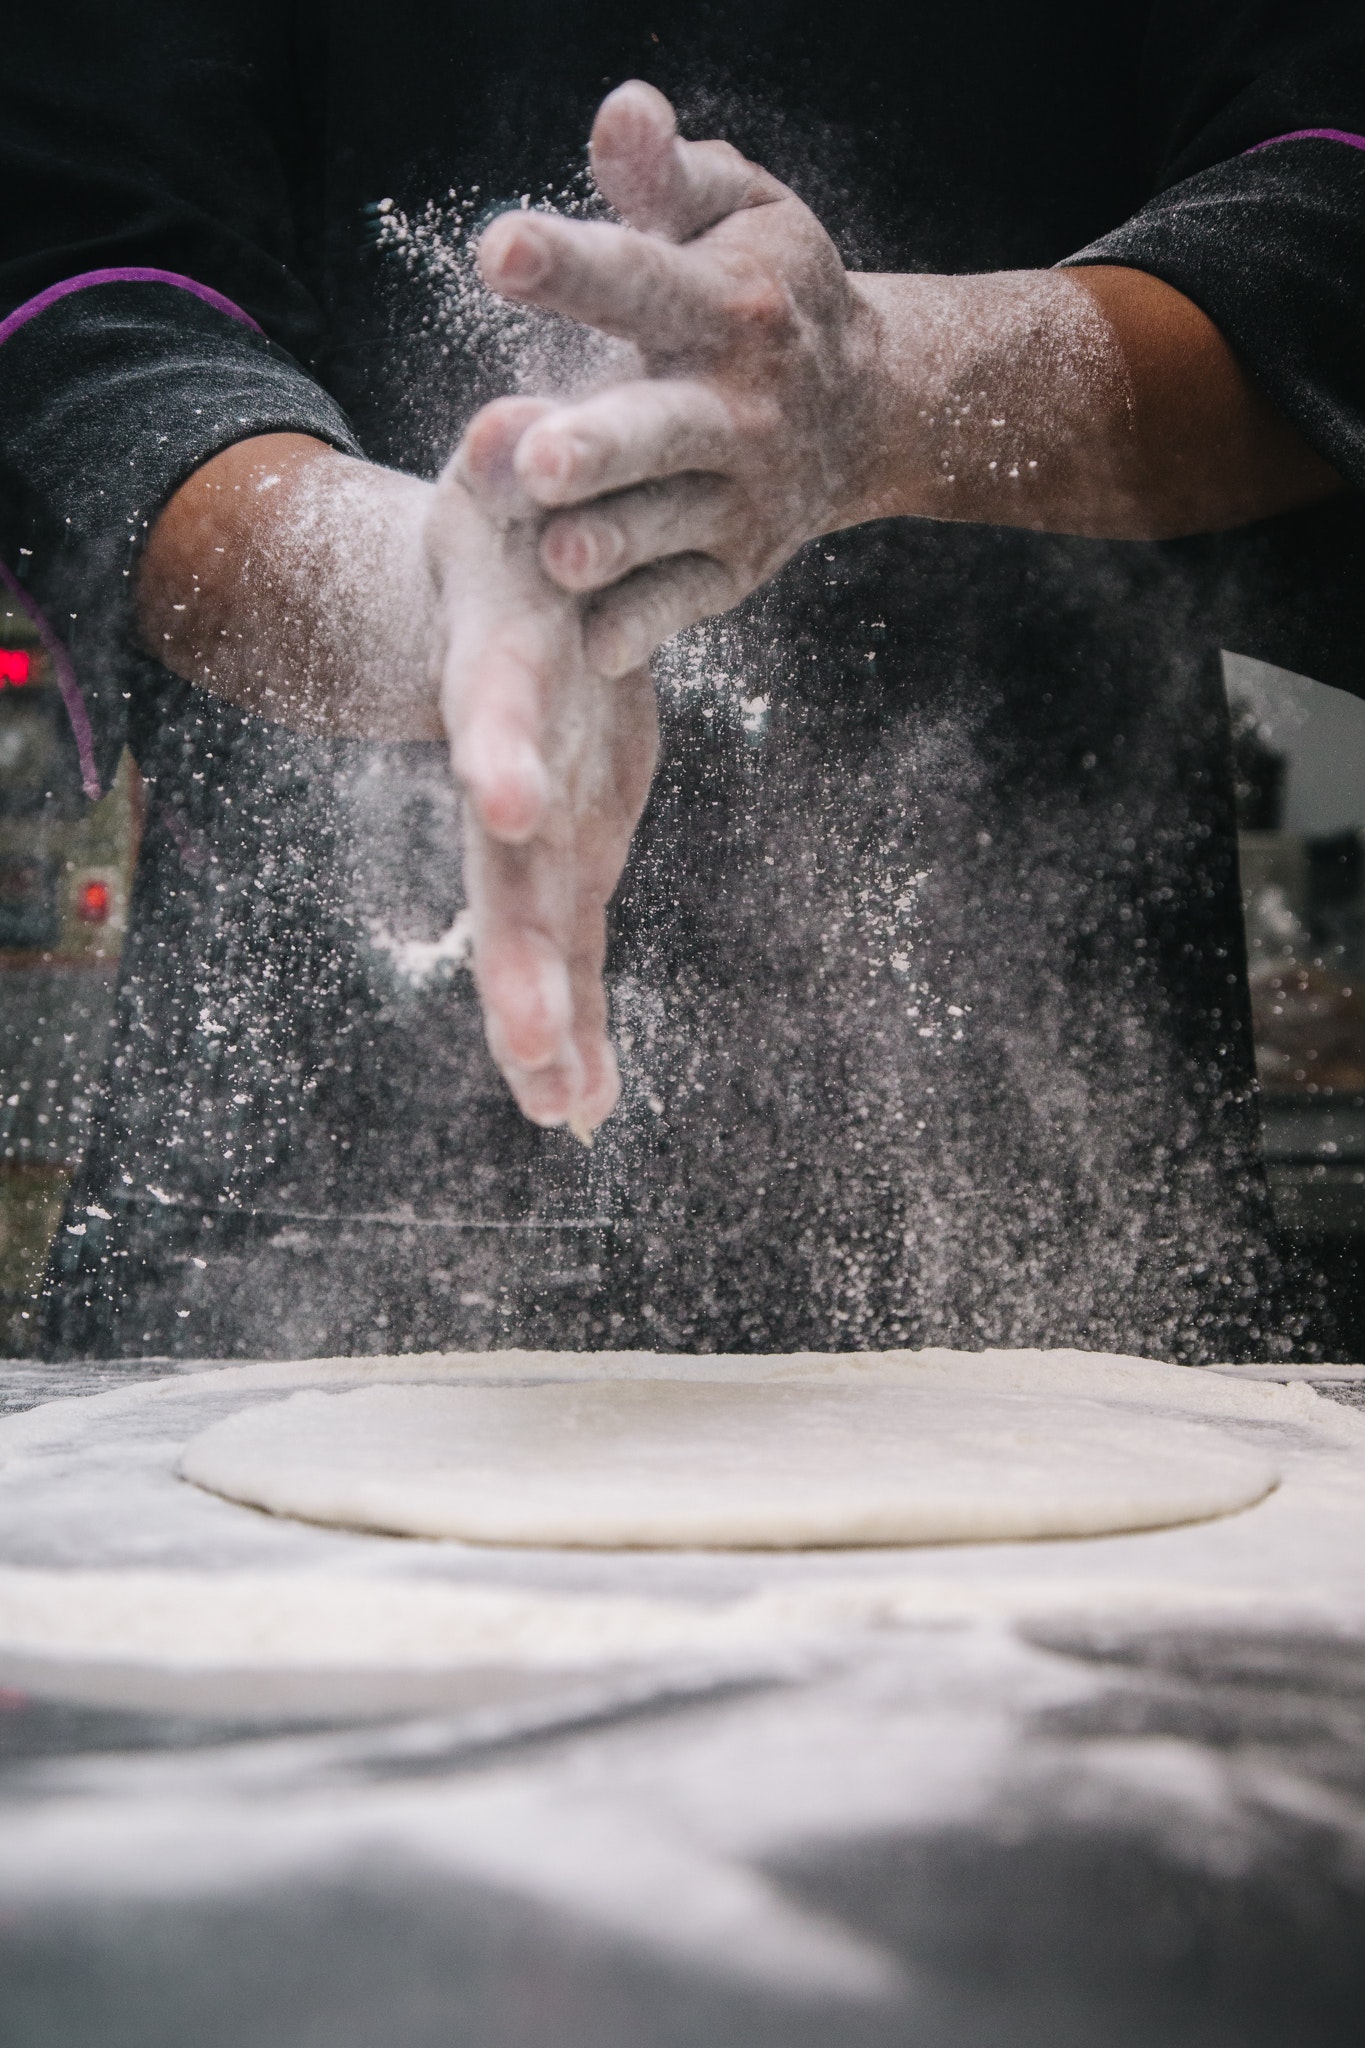
hand, water, finger, nail